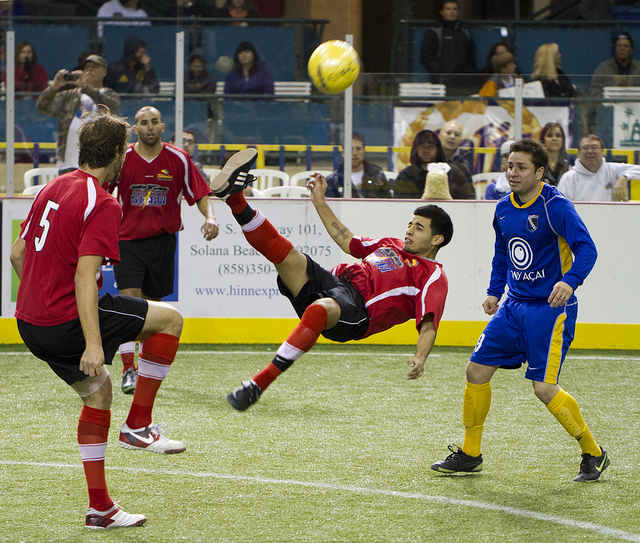
một trận thi đấu bóng đá nam đang diễn ra ở trên sân